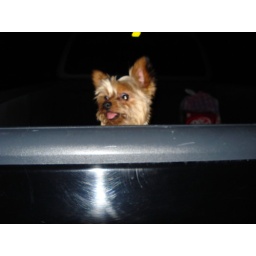
baxter in the bed of jeff's truck